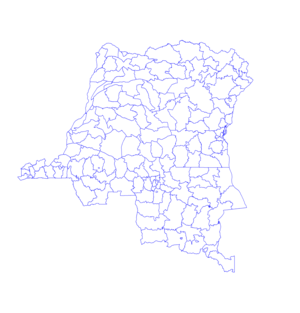
Cet article répertorie les subdivisions de la République démocratique du Congo : provinces, villes, communes, districts et territoires en République démocratique du Congo.